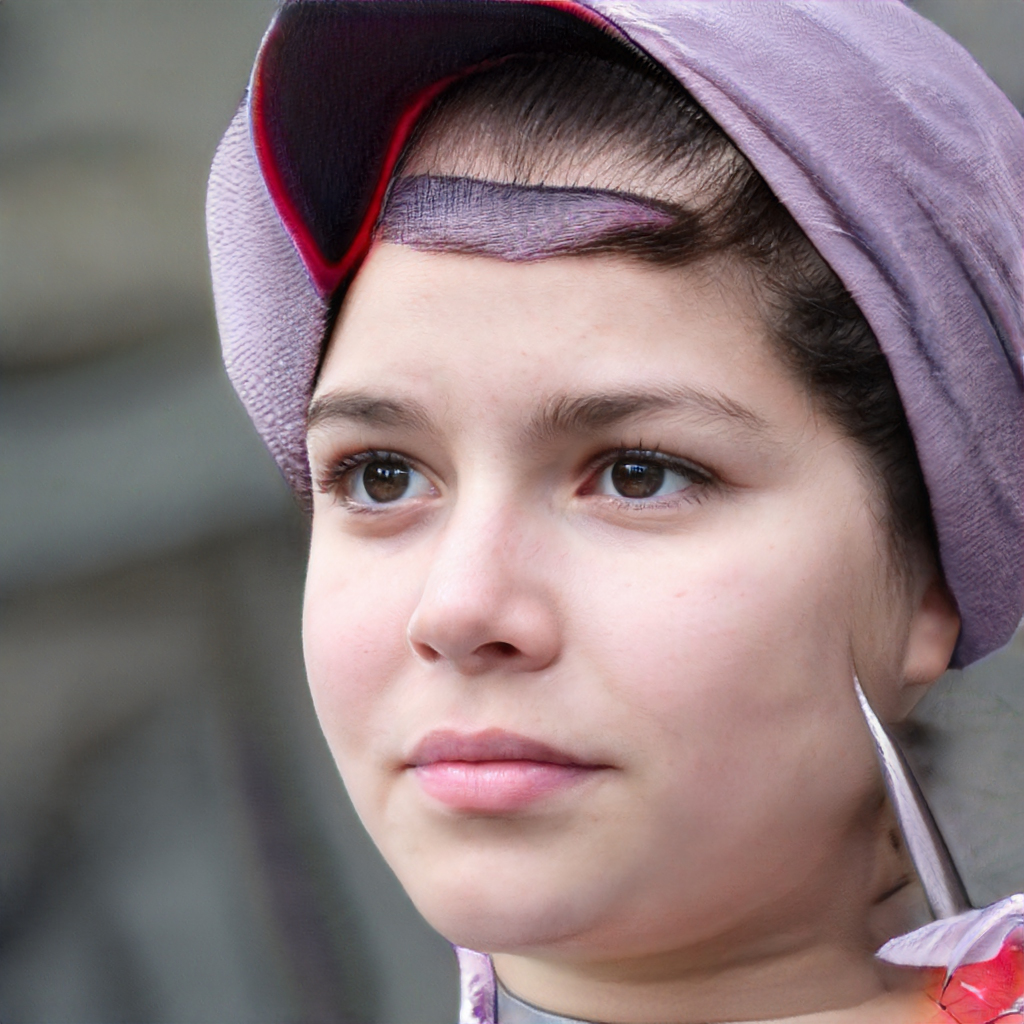
Gender: Female